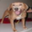
Label: dog